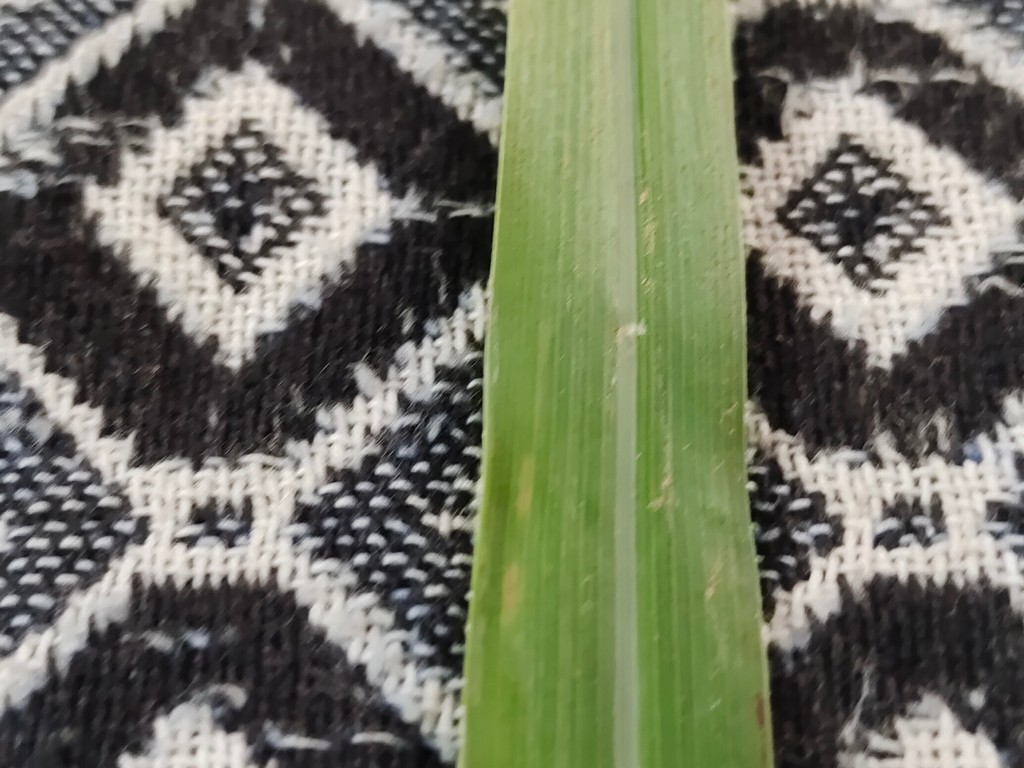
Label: Unhealthy